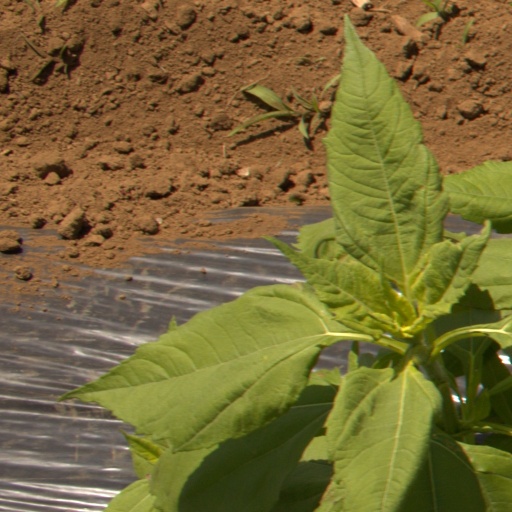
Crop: Jerusalem artichoke